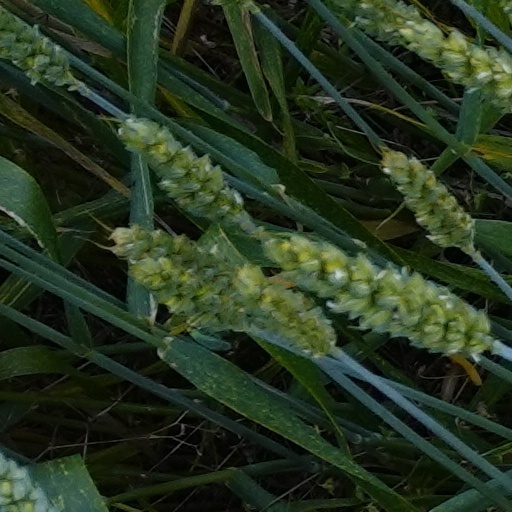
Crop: wheat